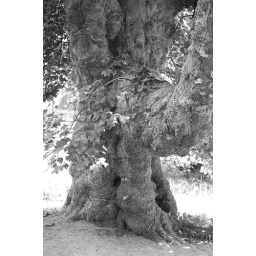
An old tree in Glendurgan Gardens, which my children believe is the home of the fairies